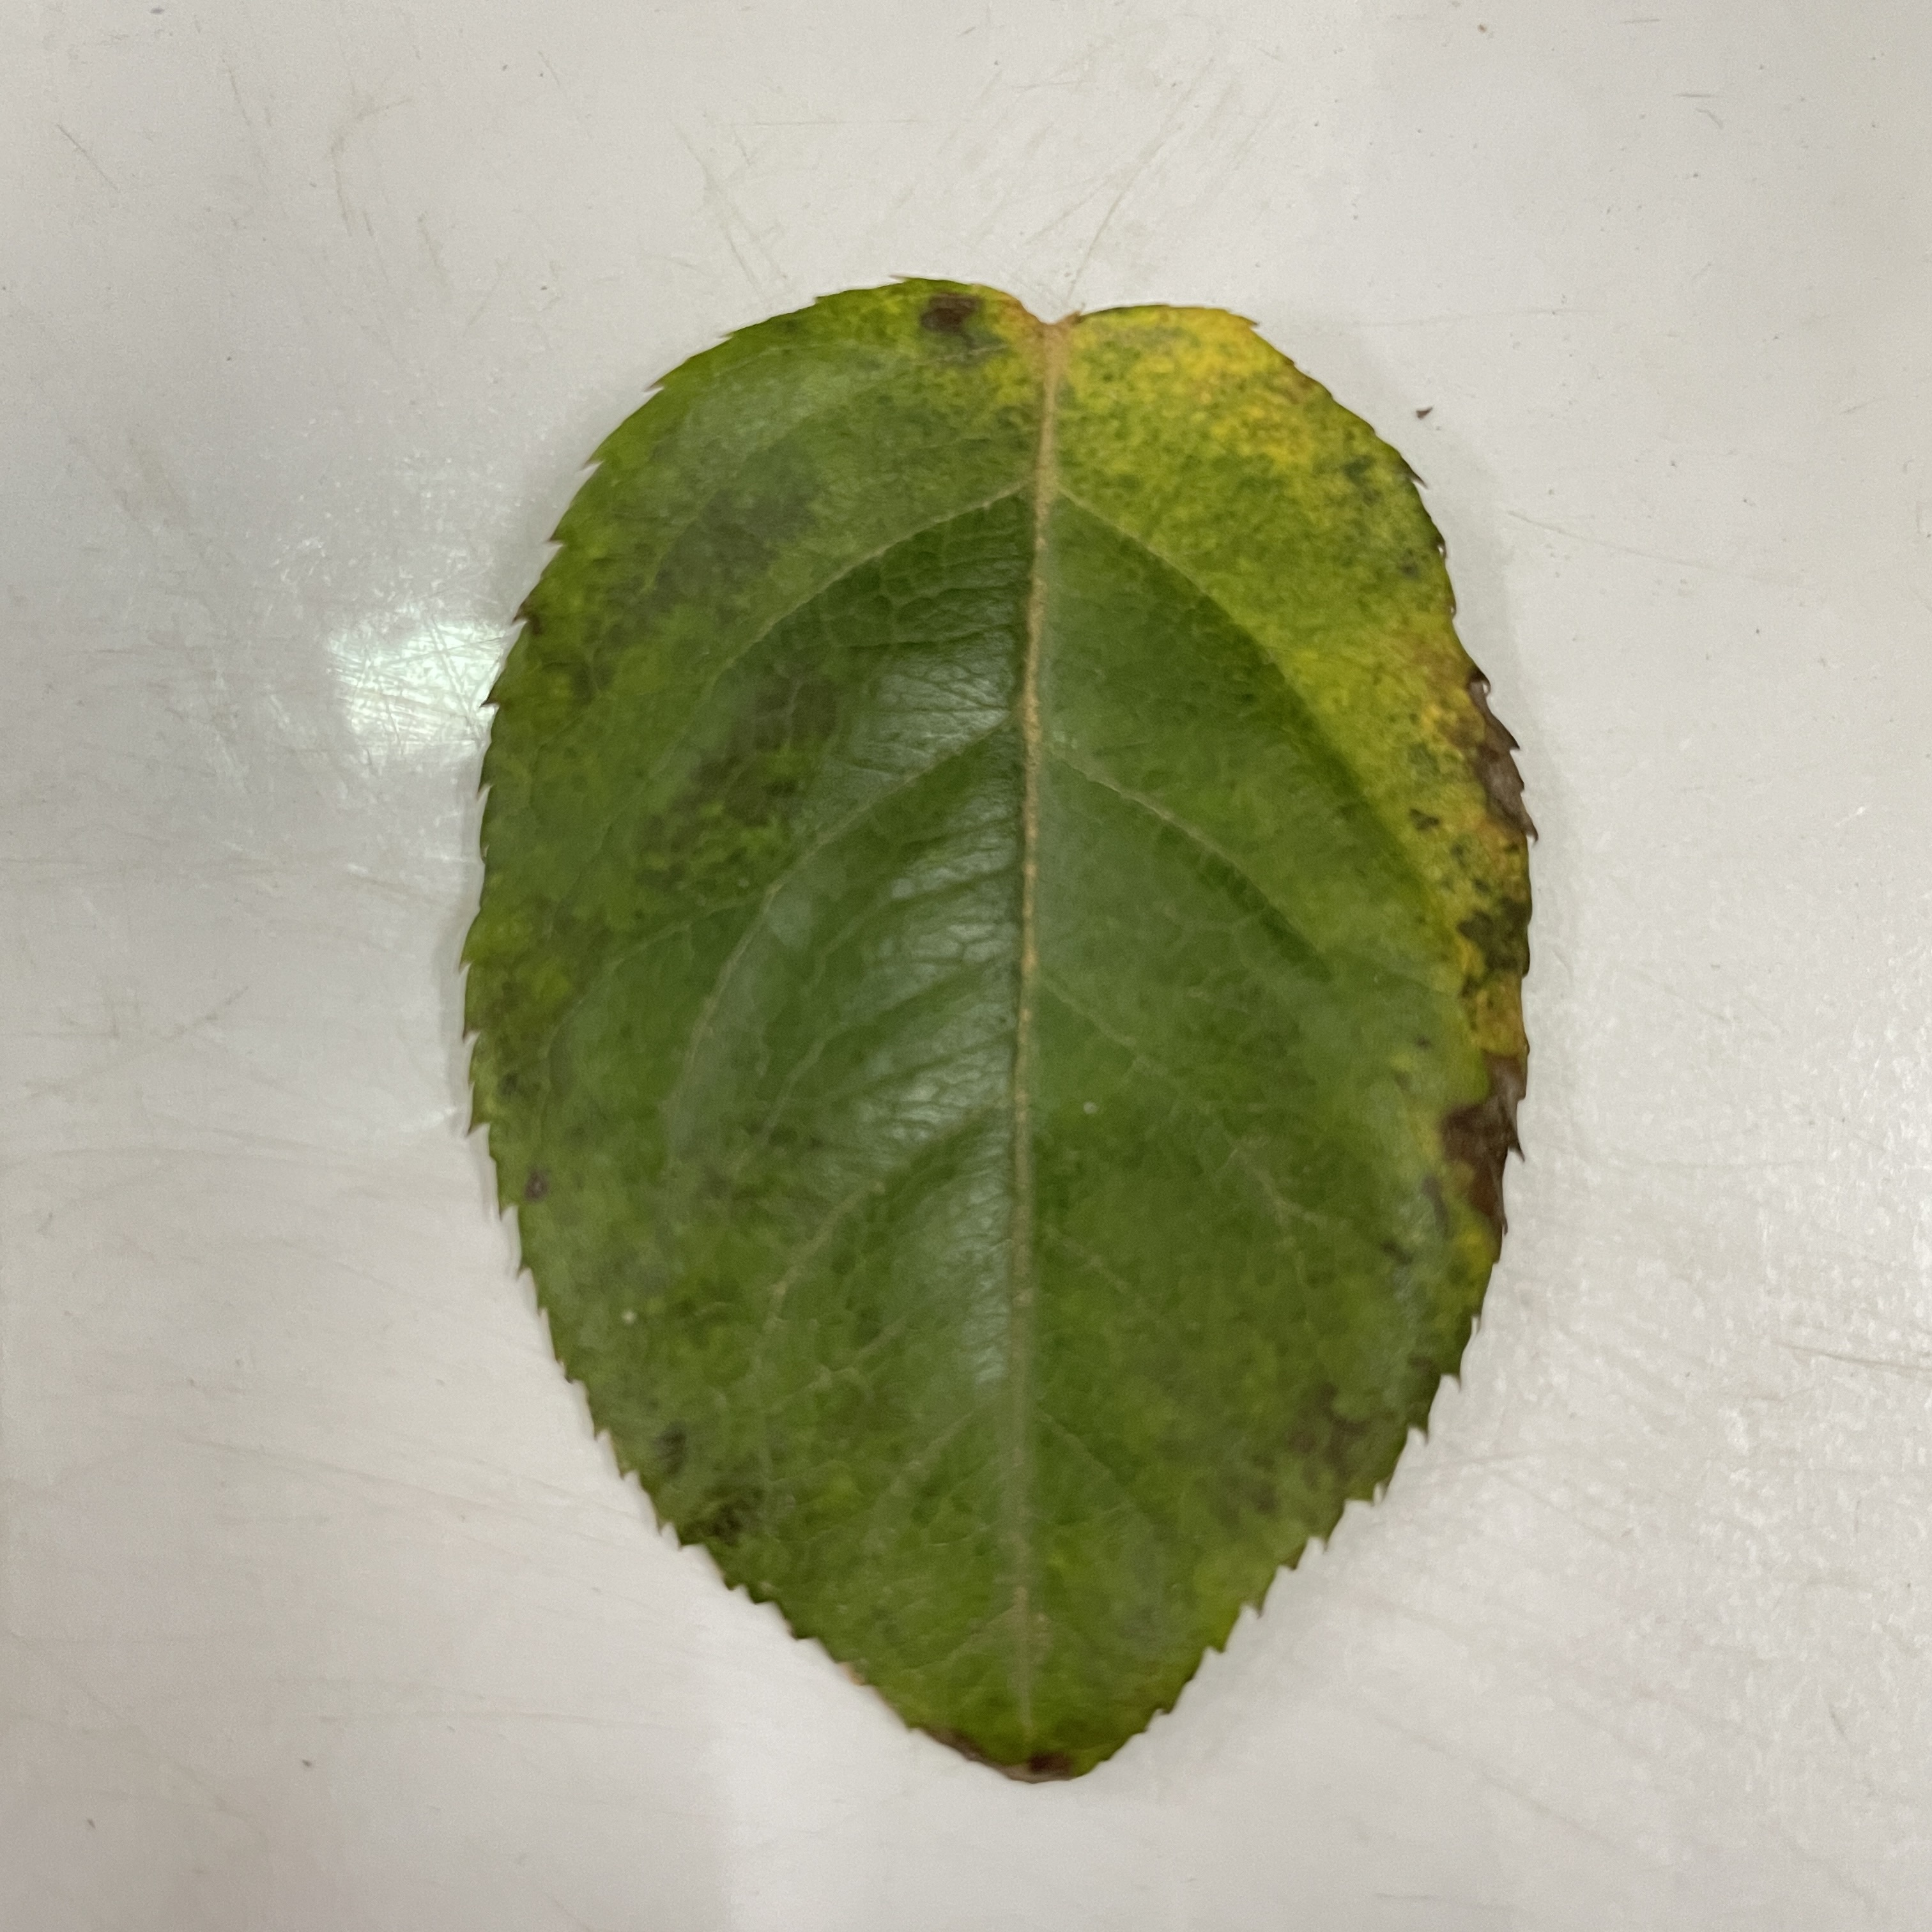
Label: Black Spot